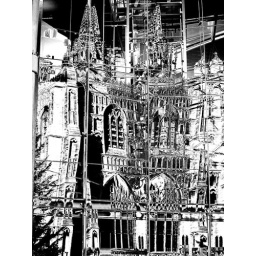
St. Peter Mancroft church reflected in the windows of the Forum but this time processed in black &amp;amp; white.